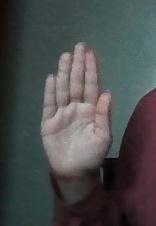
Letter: seen